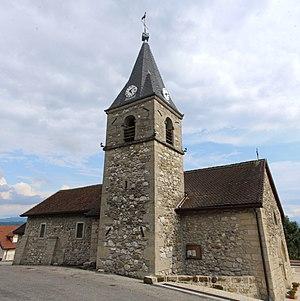
Église Sainte-Foy de Contamine-Sarzin.
Contamine-Sarzin est un village du département de Haute-Savoie dans la région Auvergne-Rhône-Alpes, en France.